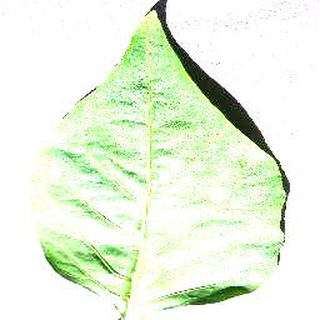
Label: healthy_bell_pepper